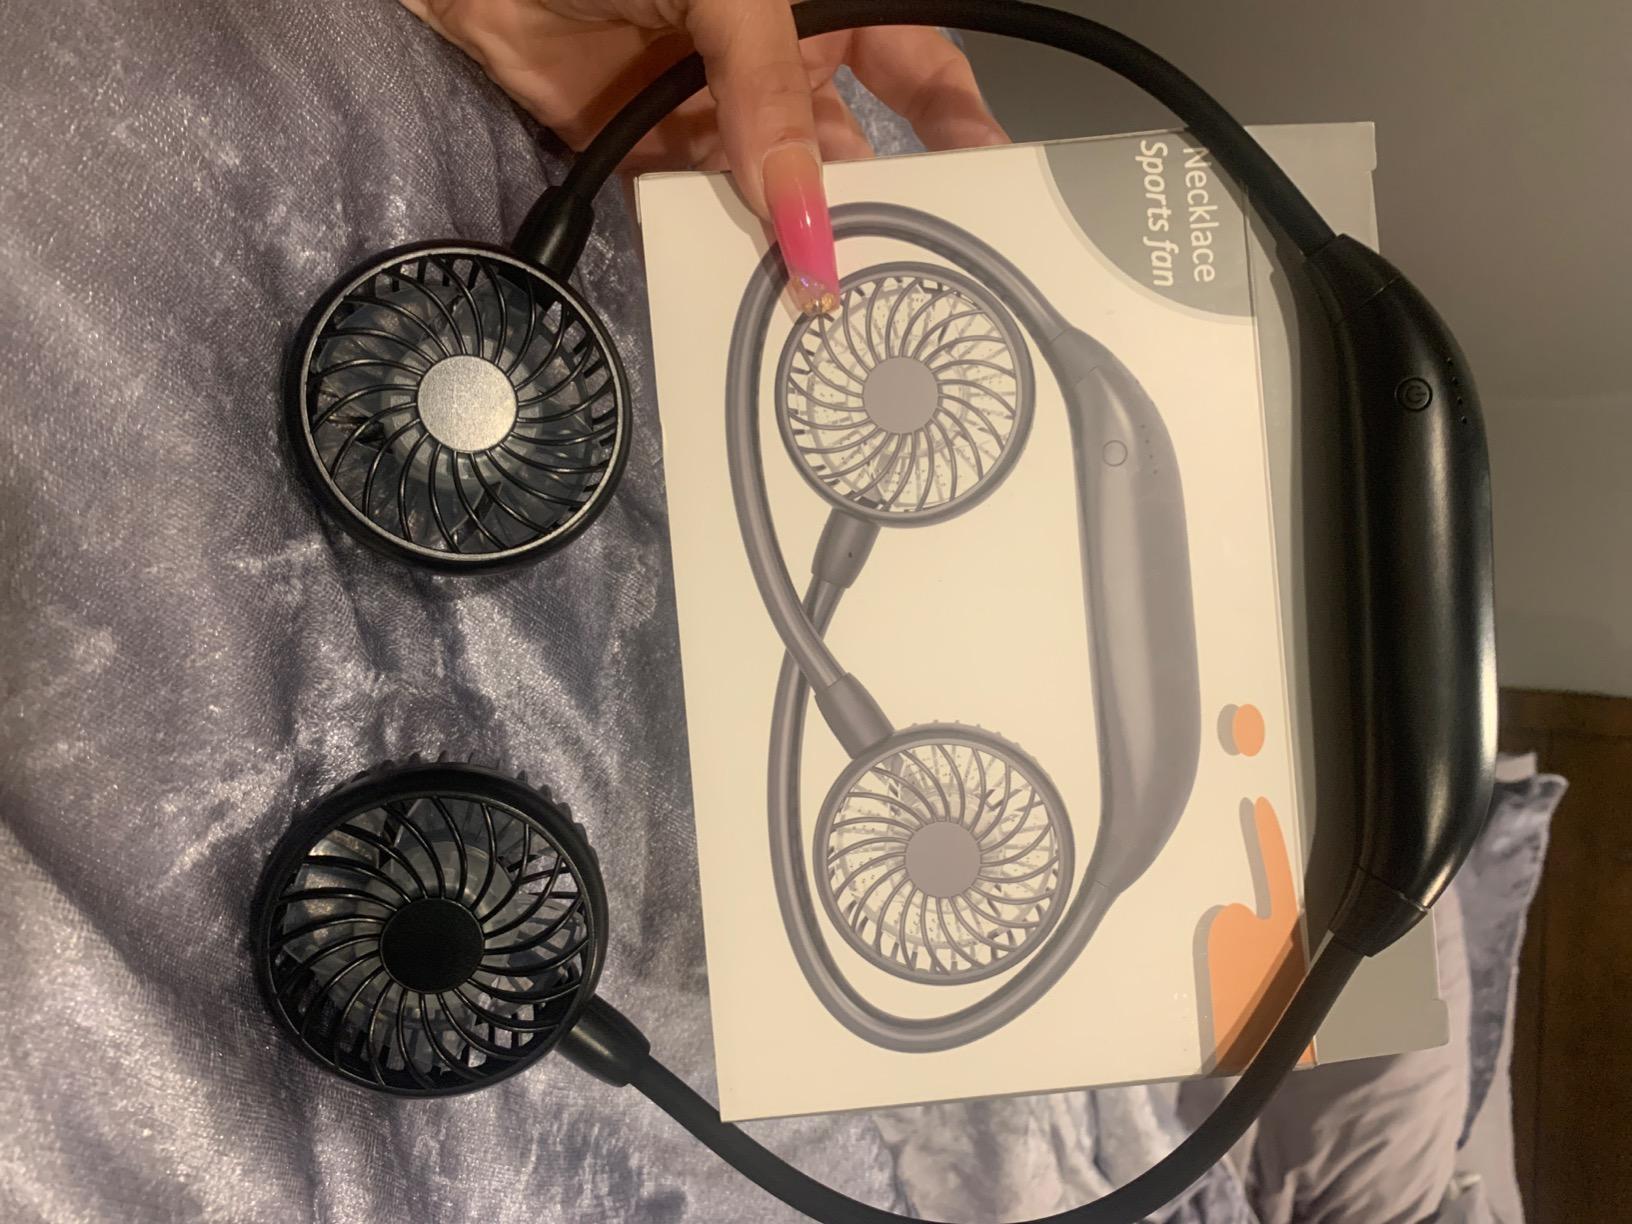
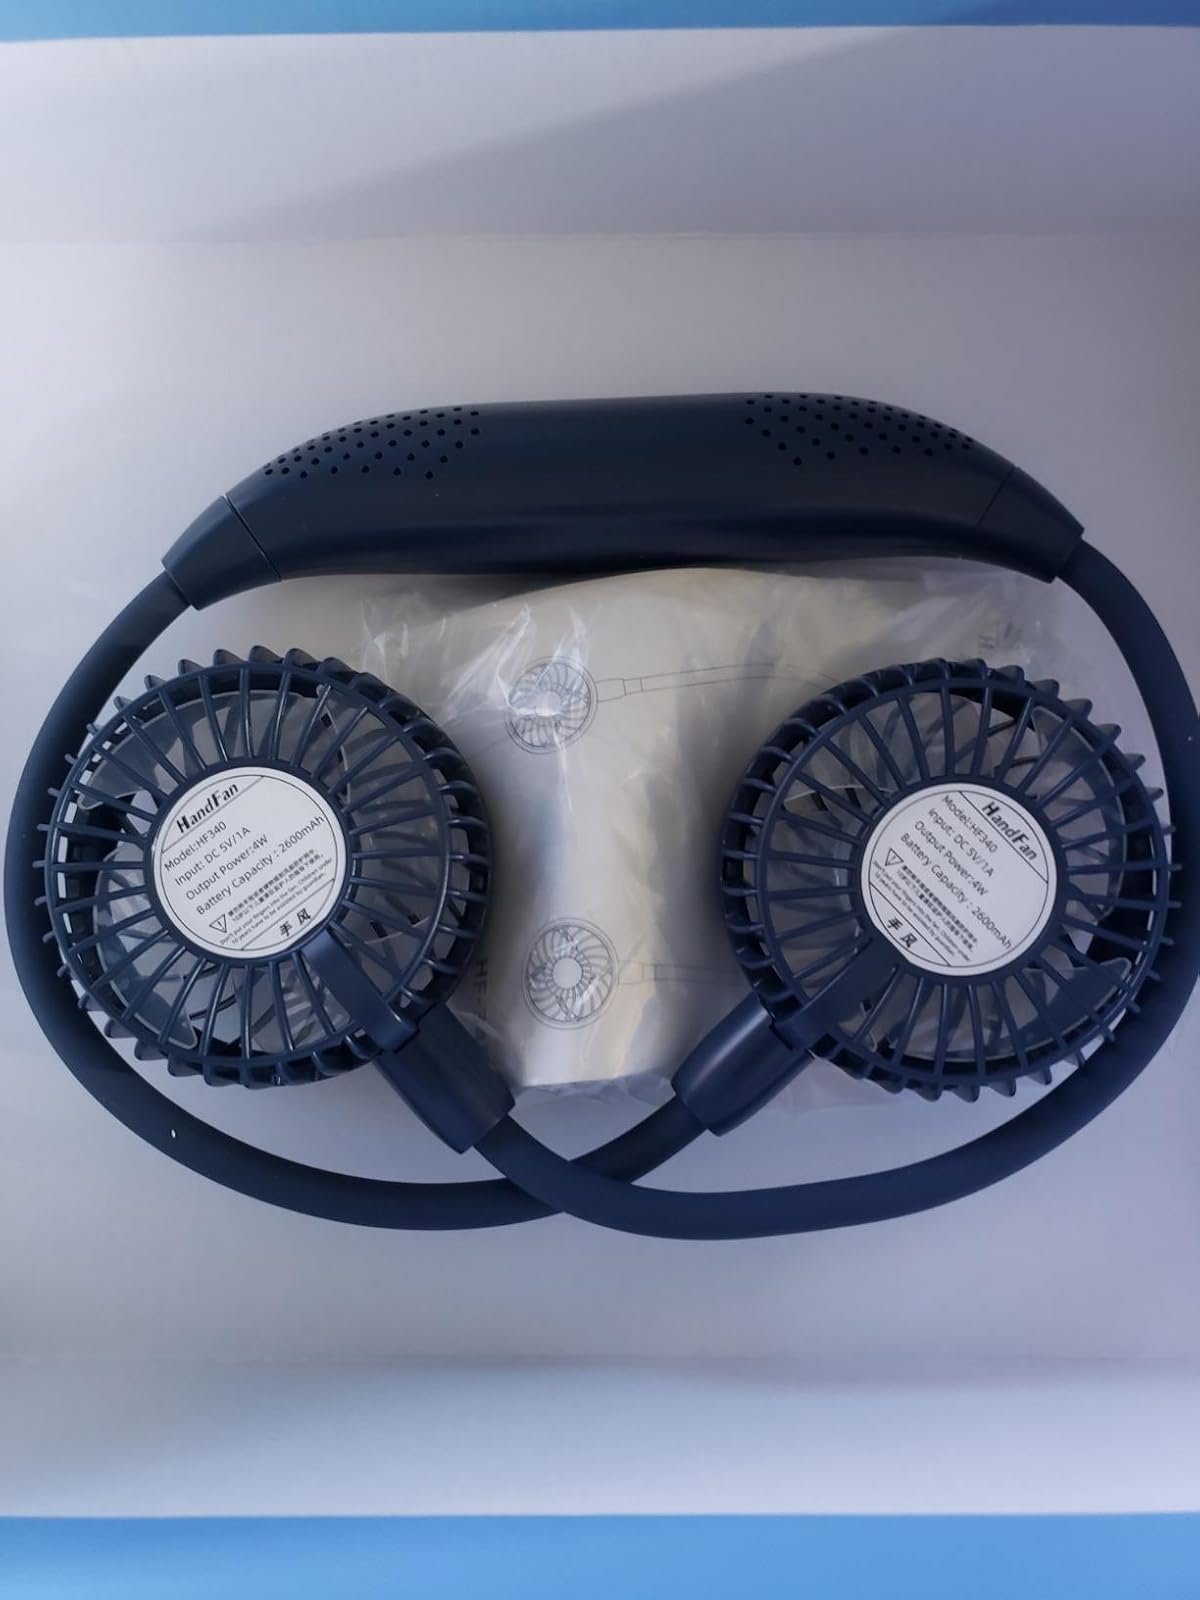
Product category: fan
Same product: no